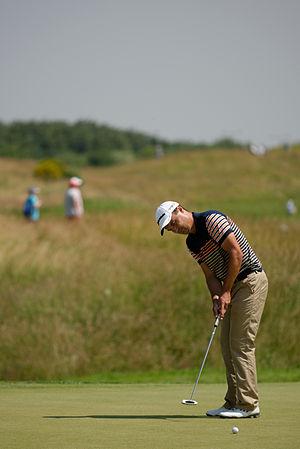
L'Anglais Simon Khan au putting sur le 10e trou lors du troisième tour de l'Open de France au Golf national de Saint-Quentin-en-Yvelines le samedi 6 juillet 2013.